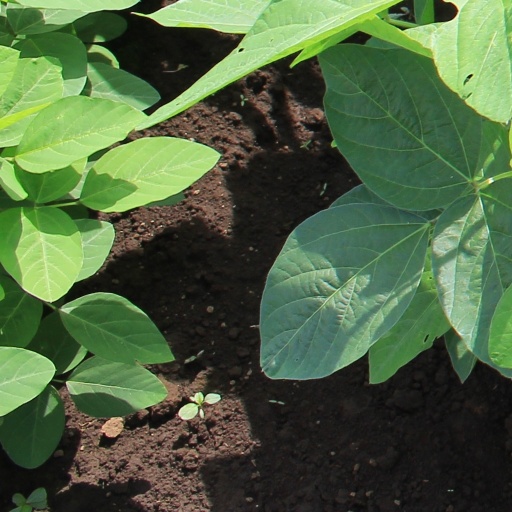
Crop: soybean